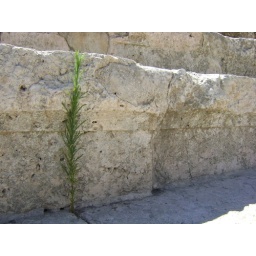
plant over the rock